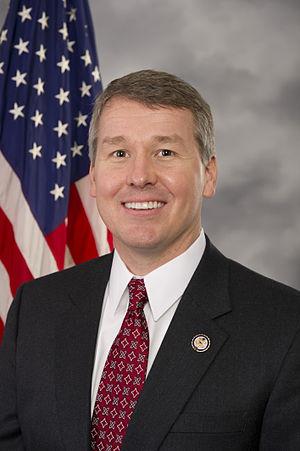
William Robert Woodall III dit Rob Woodall, né le 11 février 1970 à Athens, est un homme politique américain, élu républicain de Géorgie à la Chambre des représentants des États-Unis depuis 2011.
Depuis 2013, l'État de Géorgie dispose de 14 représentants à la Chambre des représentants des États-Unis.